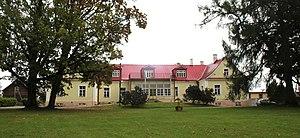
Voici une liste de manoirs en Estonie.